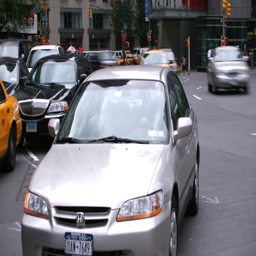
high - speed traffic negotiating the roundabout